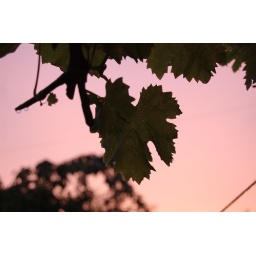
Vine against a pink sky